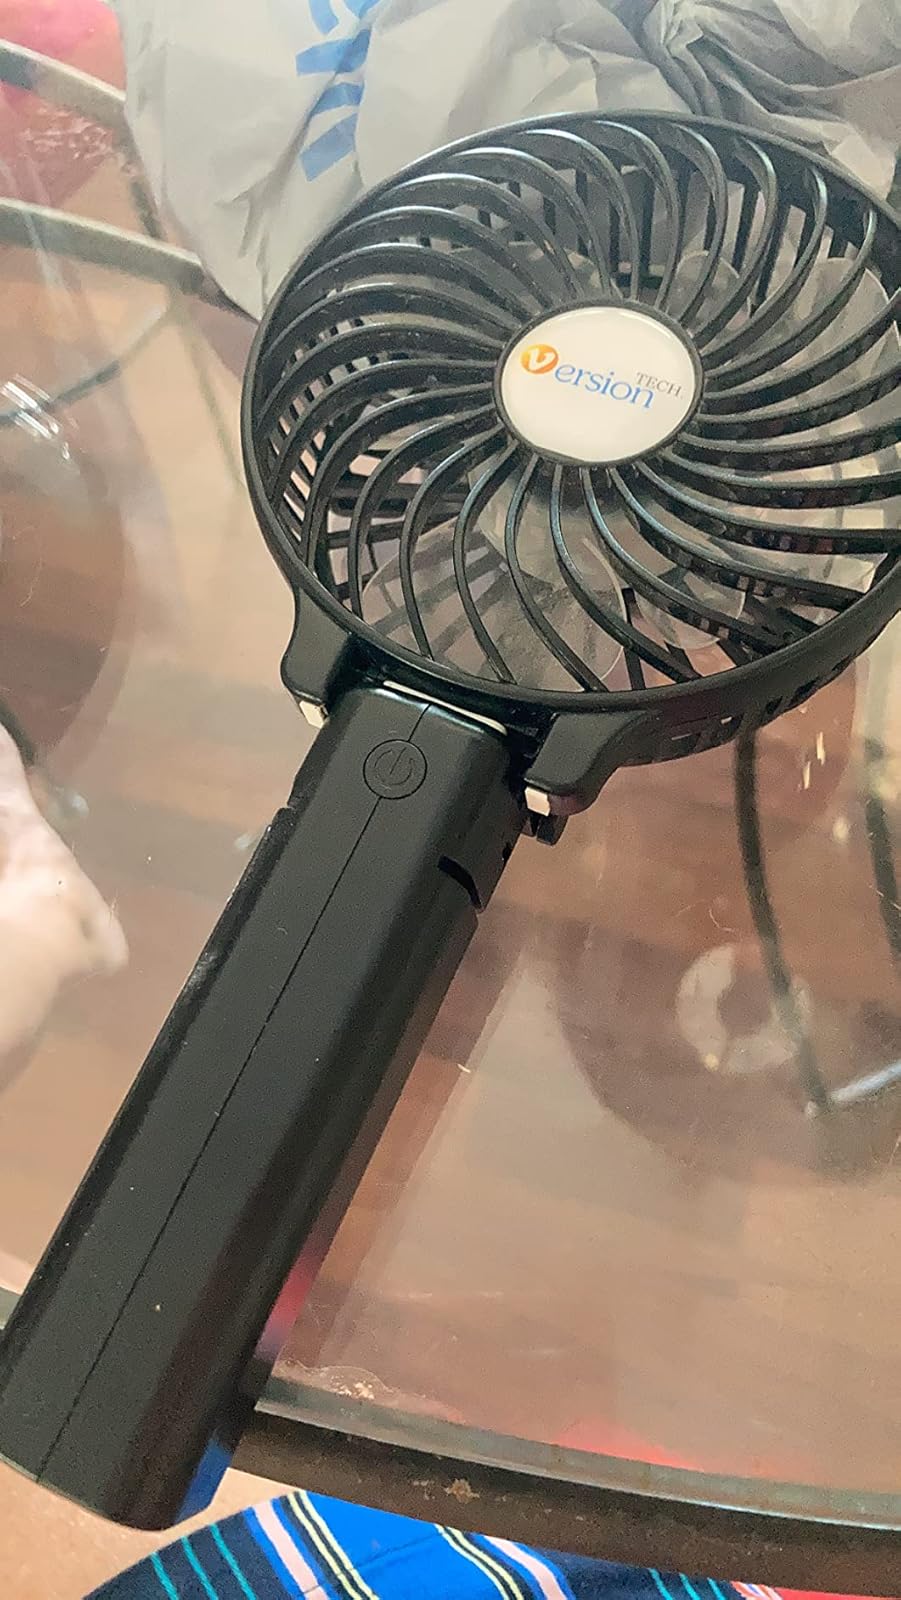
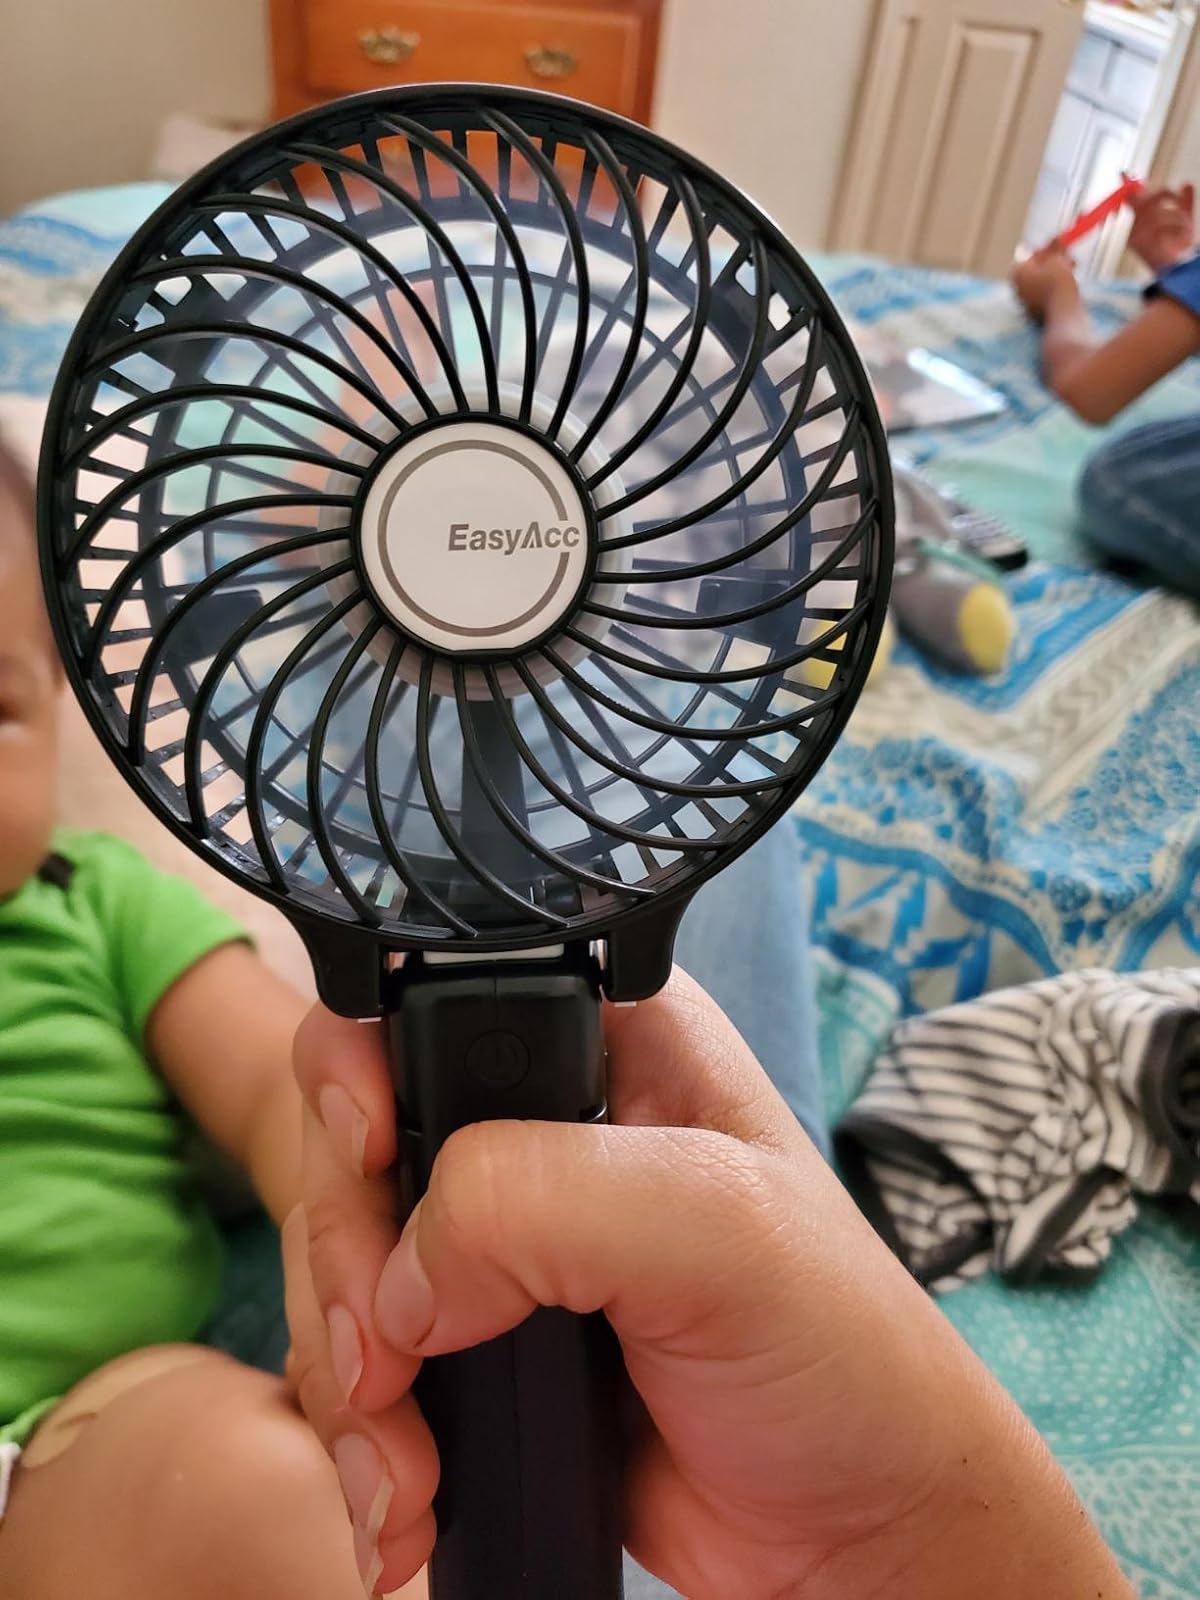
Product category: fan
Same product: no